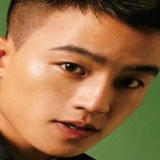
diễn viên Âu Hào